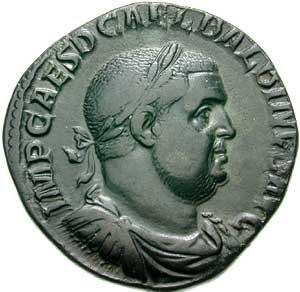
238 est une année commune commençant un lundi.